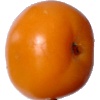
Label: Tomato Yellow 1